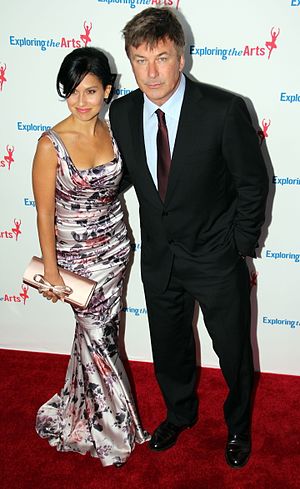
Alec Baldwin
"Alexander Rae ""Alec"" Baldwin III er en amerikansk skuespiller, manuskriptforfatter, komiker og filmproducer.